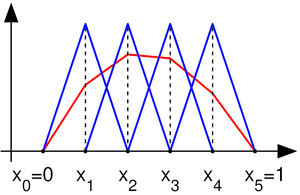
En analyse numérique, la méthode des éléments finis est utilisée pour résoudre numériquement des équations aux dérivées partielles. Celles-ci peuvent par exemple représenter analytiquement le comportement dynamique de certains systèmes physiques.